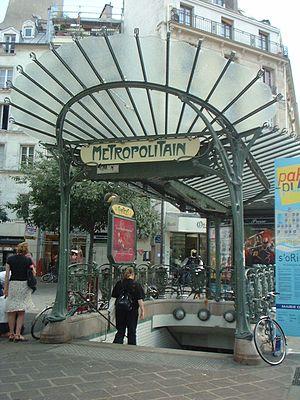
Métro parisien, sortie «
Châtelet est une station des lignes 1, 4, 7, 11 et 14 du métro de Paris, située à cheval sur les 1ᵉʳ et 4ᵉ arrondissements de Paris.